Yellowstone Airport

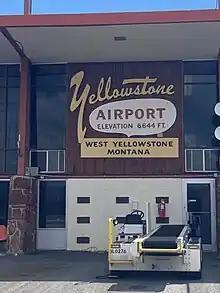
WYS airport taken from the tarmac and plane loading/unloading area

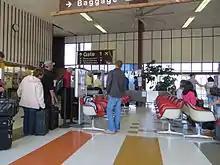
Waiting area

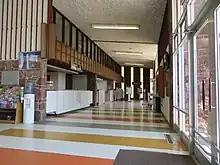
Rental car booths and check-in counters

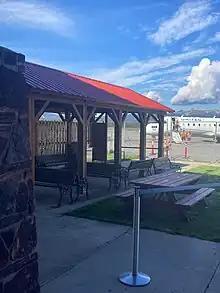
WYS airport outside waiting area overflow

Yellowstone Airport covers an area of 735 acres (297 ha) at an elevation of 6,649 feet (2,027 m) above mean sea level. It has one runway designated 01/19 with an asphalt surface measuring 8,400 by 150 feet (2,560 x 46 m).